Kantai Kessen

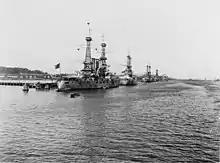
USN battleship line at anchor at the Mare Island Navy Yard in California, 1920

The Pearl Harbor raid reflected a very different strategy from the one for which the IJN had been planning and training for the preceding 30 years. This was the result of the views and actions of a single man—Isoroku Yamamoto, who assumed command of the Combined Fleet in August 1939. Yamamoto changed the IJN's wartime strategy from a passive defensive stance to a much more aggressive attacking strategy. The latter part of the 1930s saw the carrier emerge as the warship that would determine the nature and size of tactical formations. This latter process was, of course, far from complete in December 1941 and arguably was not finished until 1943. Meanwhile the battle fleet was kept viable until it could be engaged in the anticipated decisive battle.